History of Lithuania

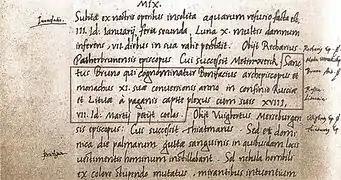
Lithuania's name first written in 1009, in the annals of the Quedlinburg Abbey, Germany.

The Lithuanian language is considered to be very conservative for its close connection to Indo-European roots. It is believed to have differentiated from the Latvian language, the most closely related existing language, around the 7th century. Traditional Lithuanian pagan customs and mythology, with many archaic elements, were long preserved. Rulers' bodies were cremated up until the Christianization of Lithuania: the descriptions of the cremation ceremonies of the grand dukes Algirdas and Kęstutis have survived.